Other Worlds Than Ours

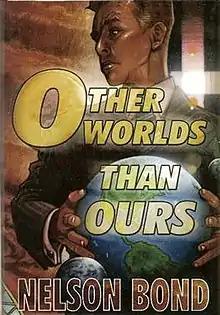
Dust-jacket illustration by Alan Fore for "Other Worlds than Ours"

Other Worlds Than Ours is a collection of science fiction short stories by Nelson Bond. It was released in 2005 by Arkham House in an edition of approximately 2,000 copies. It was the author's third book published by Arkham House following Nightmares and Daydreams (1968) and The Far Side of Nowhere (2002). The stories originally appeared in the magazines "Astounding", "Thrilling Wonder Stories", "Planet Stories" and "Blue Book".